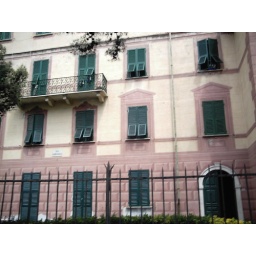
Beautiful colorful building in Monterosso in Cinque Terre, Italy.